Greenville County Courthouse

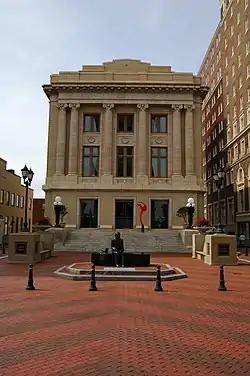
Greenville County Courthouse, September 2008

Greenville County Courthouse, also known as Greenville Family Courts Building, is a historic courthouse located at Greenville, South Carolina. It was built in 1918, and is a Beaux-Arts style brick and concrete building with terra cotta trim. The building consists of a three-story front section, with an eight-story tower behind. The building served as the courthouse for Greenville County until 1950 when the court was moved to a new building. The Family Court of Greenville County was located then in the building and remained there until 1991.